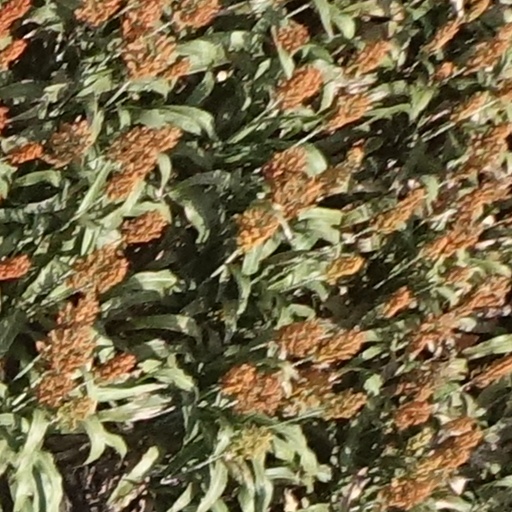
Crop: sorghum